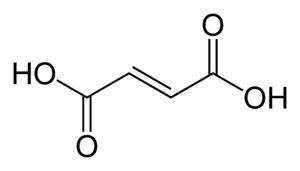
Les acides dicarboxyliques sont des composés organiques possédant deux fonctions carboxyle. La formule moléculaire de ces composés est généralement notée HOOC-R-COOH, où R peut être un groupe alkyle, alcényle, alcynyle ou aryle.
L'acide fumarique, ou acide trans-butènedioïque, est un acide dicarboxylique insaturé de formule chimique HOOC–CH=CH–COOH. Il se présente sous la forme d'une poudre blanche cristallisée et inodore, combustible mais faiblement inflammable et faiblement soluble dans l'eau. Il présente une saveur rappelant celle des fruits. C'est l'isomère trans de l'acide maléique : ses deux groupes carboxyle sont en position E tandis que ceux de l'acide maléique sont en position Z, ce qui le rend plus stable que ce dernier. Ses sels et esters sont appelés fumarates.